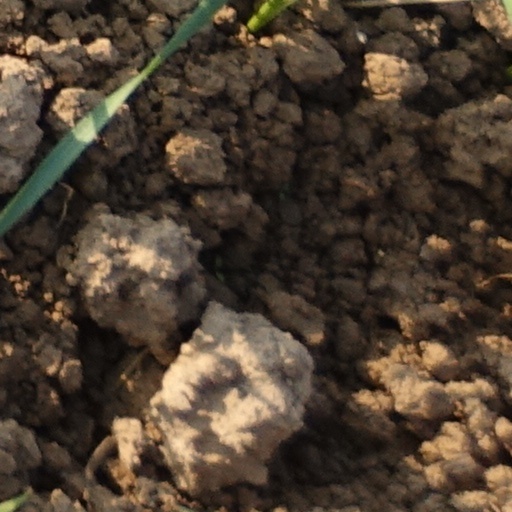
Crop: wheat